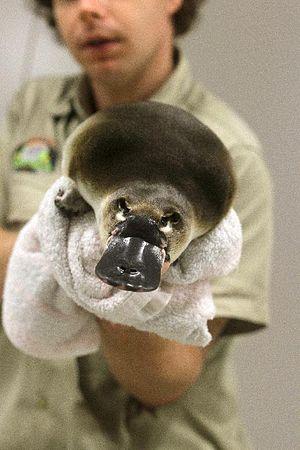
Le Lone Pine Koala Sanctuary se situe en Australie, à une vingtaine de minutes du centre de Brisbane, dans le Queensland. Ce parc existe depuis 1927 et est à ce jour la plus grande réserve de koalas au monde.
Le théâtre Platypus est une troupe de théâtre pour la jeunesse qui propose des pièces en anglais au jeune public allemand. N'ayant pas de scène propre, il se produit le plus souvent au Berliner Kabarett Anstalt ou à l'ufaFabrik.
L'ornithorynque est un animal semi-aquatique endémique de l'est de l'Australie, y compris la Tasmanie. C'est l'une des cinq espèces de l'ordre des monotrèmes, seul ordre de mammifères qui pond des œufs au lieu de donner naissance à des petits complètement formés. C'est la seule espèce actuelle de la famille des Ornithorhynchidae et du genre Ornithorhynchus bien qu'un grand nombre de fragments d'espèces fossiles de cette famille et de ce genre aient été découverts.